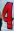
Number: 4